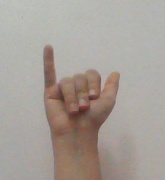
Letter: ya